Shaq–Kobe feud

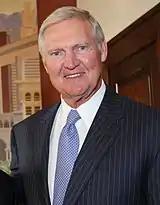
General manager Jerry West brought O'Neal and Bryant to the Lakers in 1996.

In 1996, the Los Angeles Lakers of the National Basketball Association (NBA) acquired the draft rights to high school player Kobe Bryant from the Charlotte Hornets by trading established center Vlade Divac. No NBA team had previously drafted a guard straight from high school. After freeing up salary by parting with other veteran players, they signed free agent All-Star center Shaquille O'Neal later that year. The two sparred in their first three seasons playing together from 1996–1999. Bryant kept his teammates at a distance, answering non-basketball questions with one- or two-word responses. O'Neal told the Lakers when Bryant arrived, "I'm not gonna be babysitting." Bryant had extreme confidence in his ability, which was unusual for an 18-year-old, but some teammates interpreted his confidence as arrogance. O'Neal was wary of Bryant, as a rookie, boasting that he would lead the Lakers in scoring and be the best player in the NBA. Lakers general manager Jerry West criticized O'Neal's leadership for hazing Bryant that season. While O'Neal's personality was good-humored, Bryant's demeanor was all-business and was interpreted by some teammates as selfishness. O'Neal began calling Bryant "showboat" because of his flashy offensive moves.